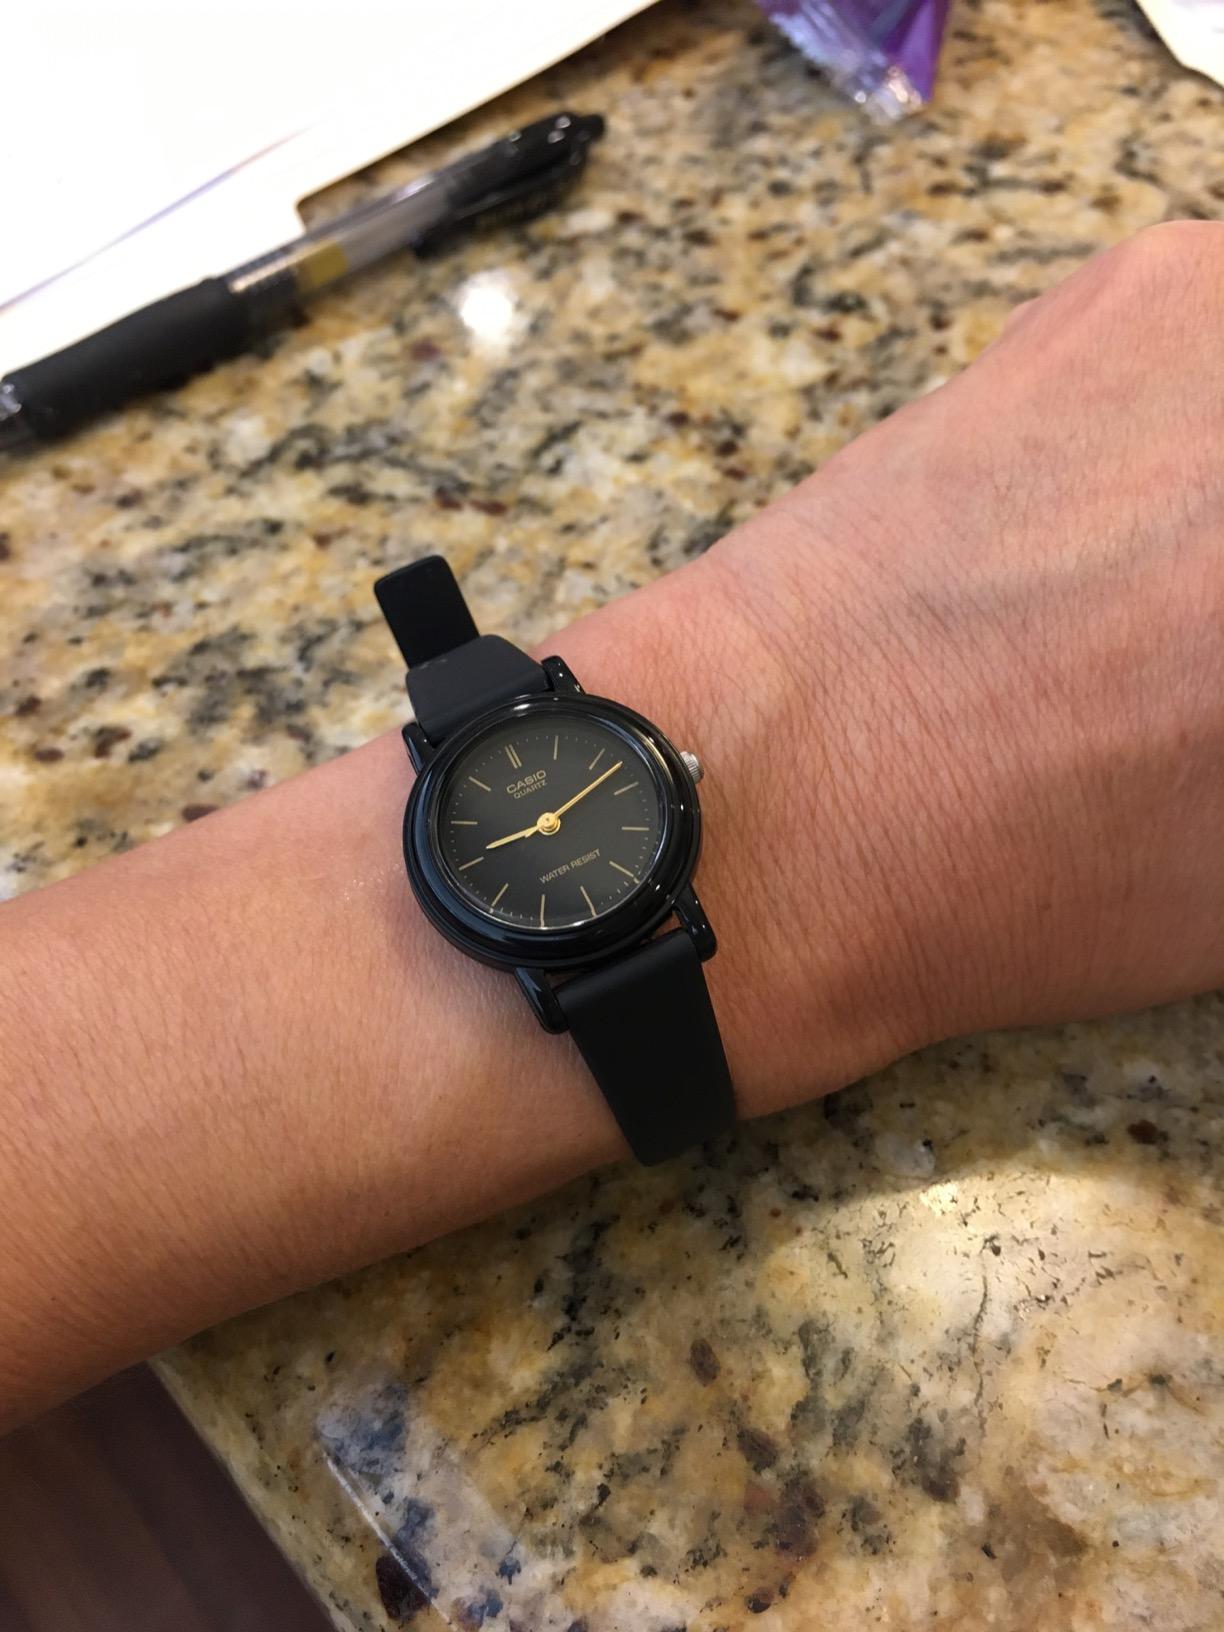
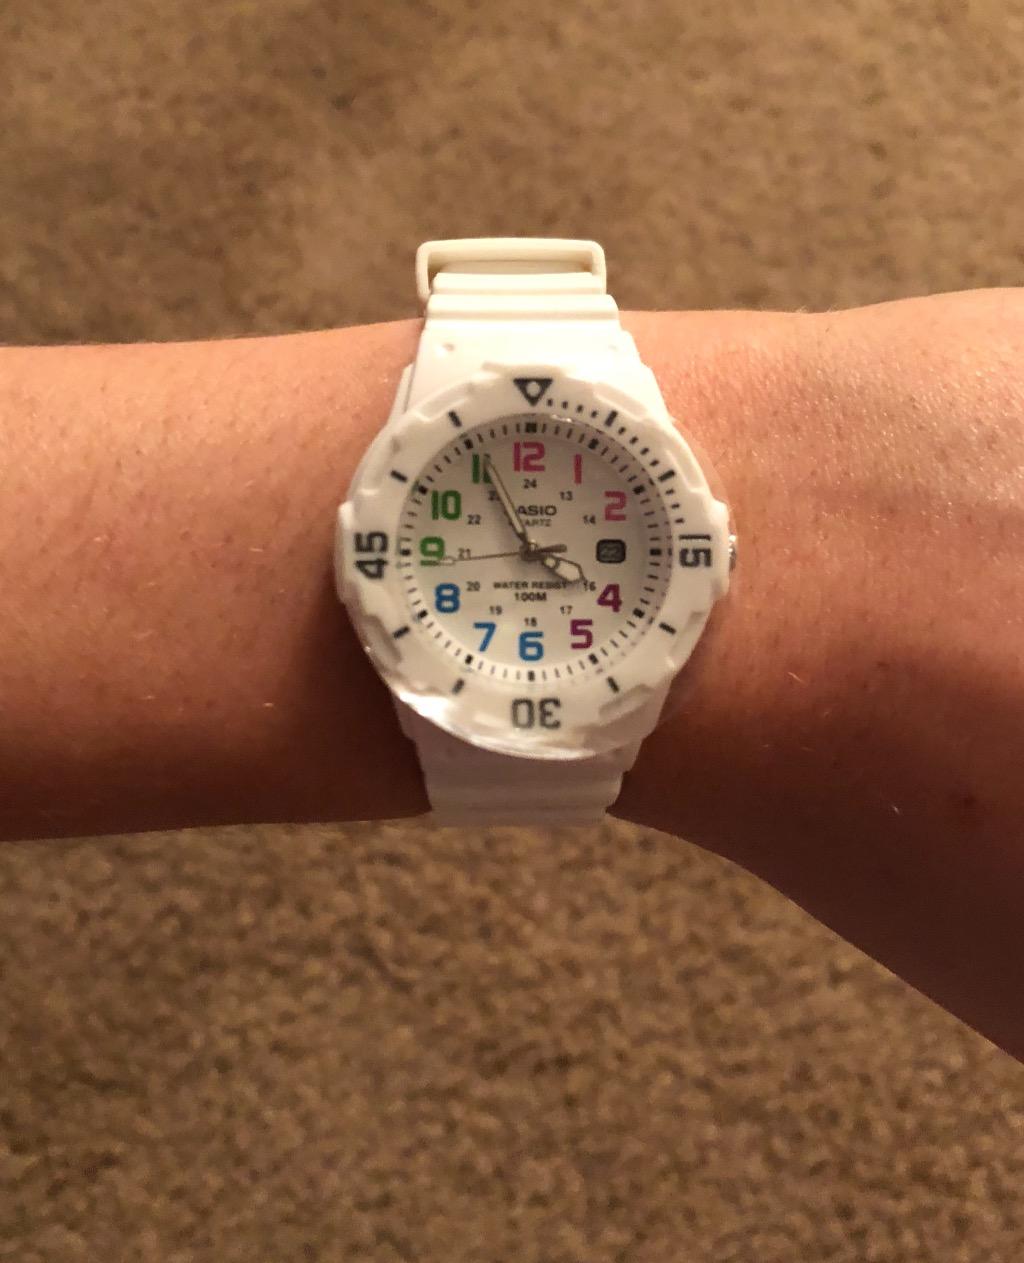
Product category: accessories_watch
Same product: no